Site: brandenburg
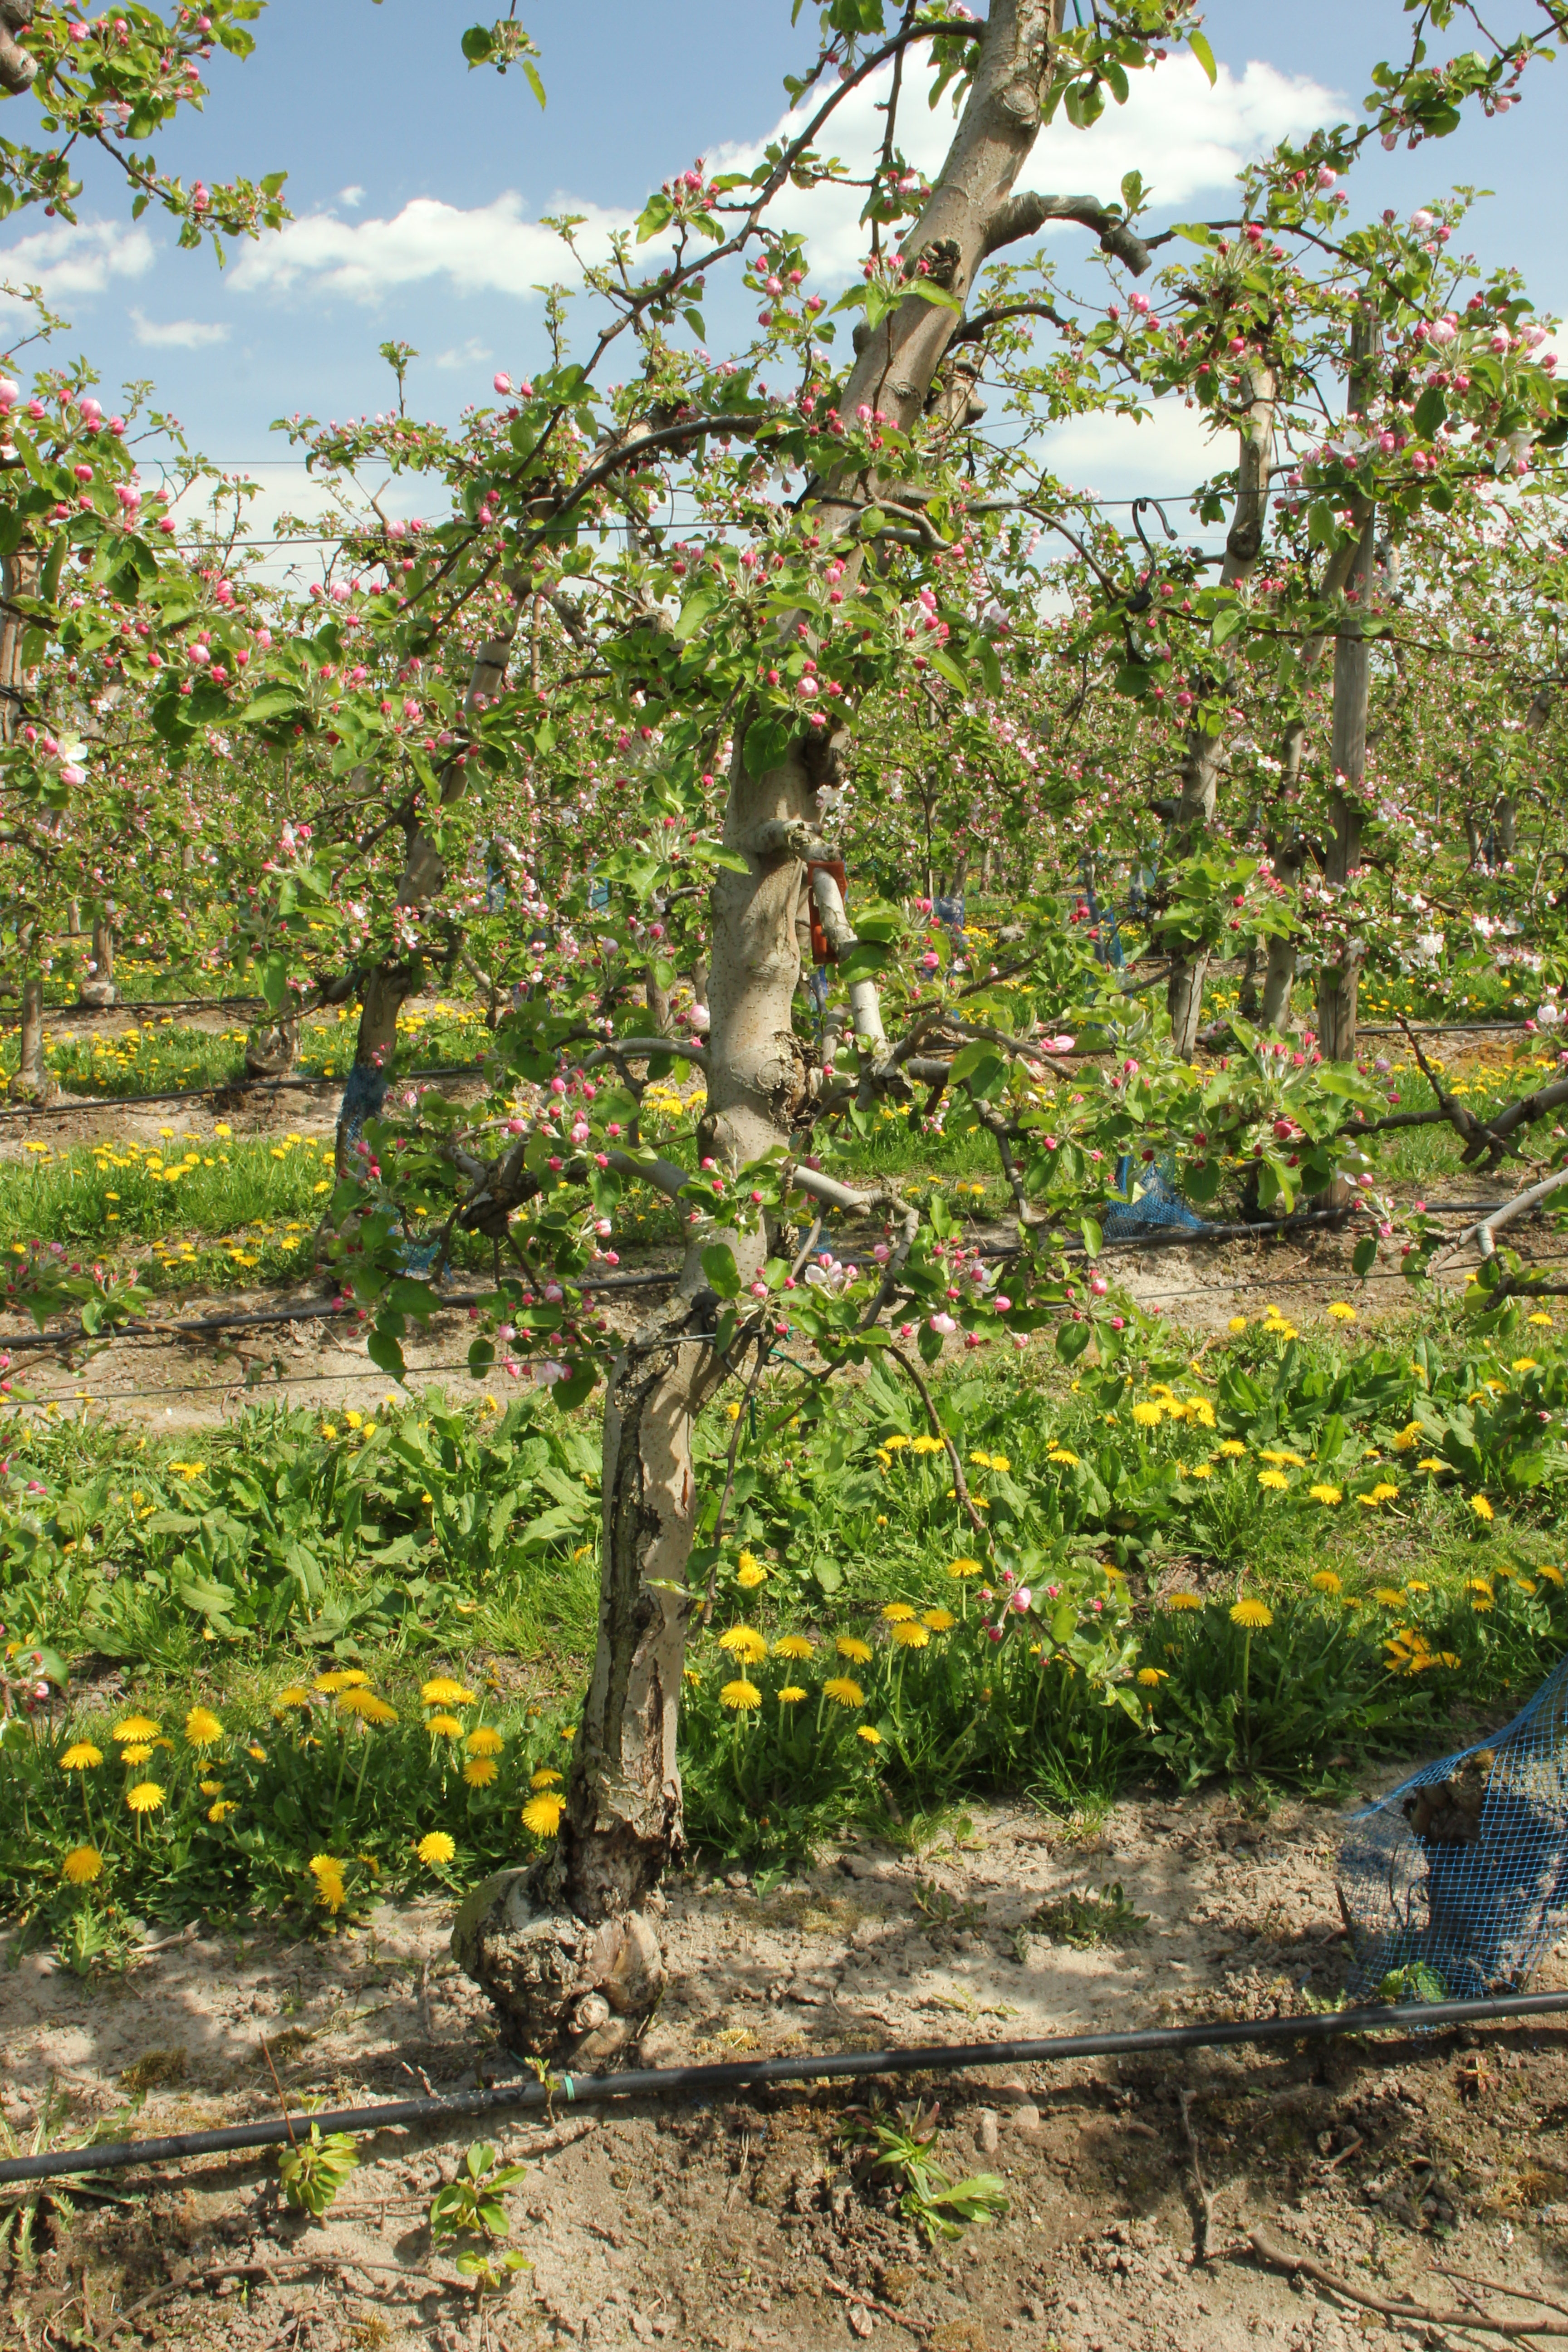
Growth stage (BBCH 57): Inflorescence emergence